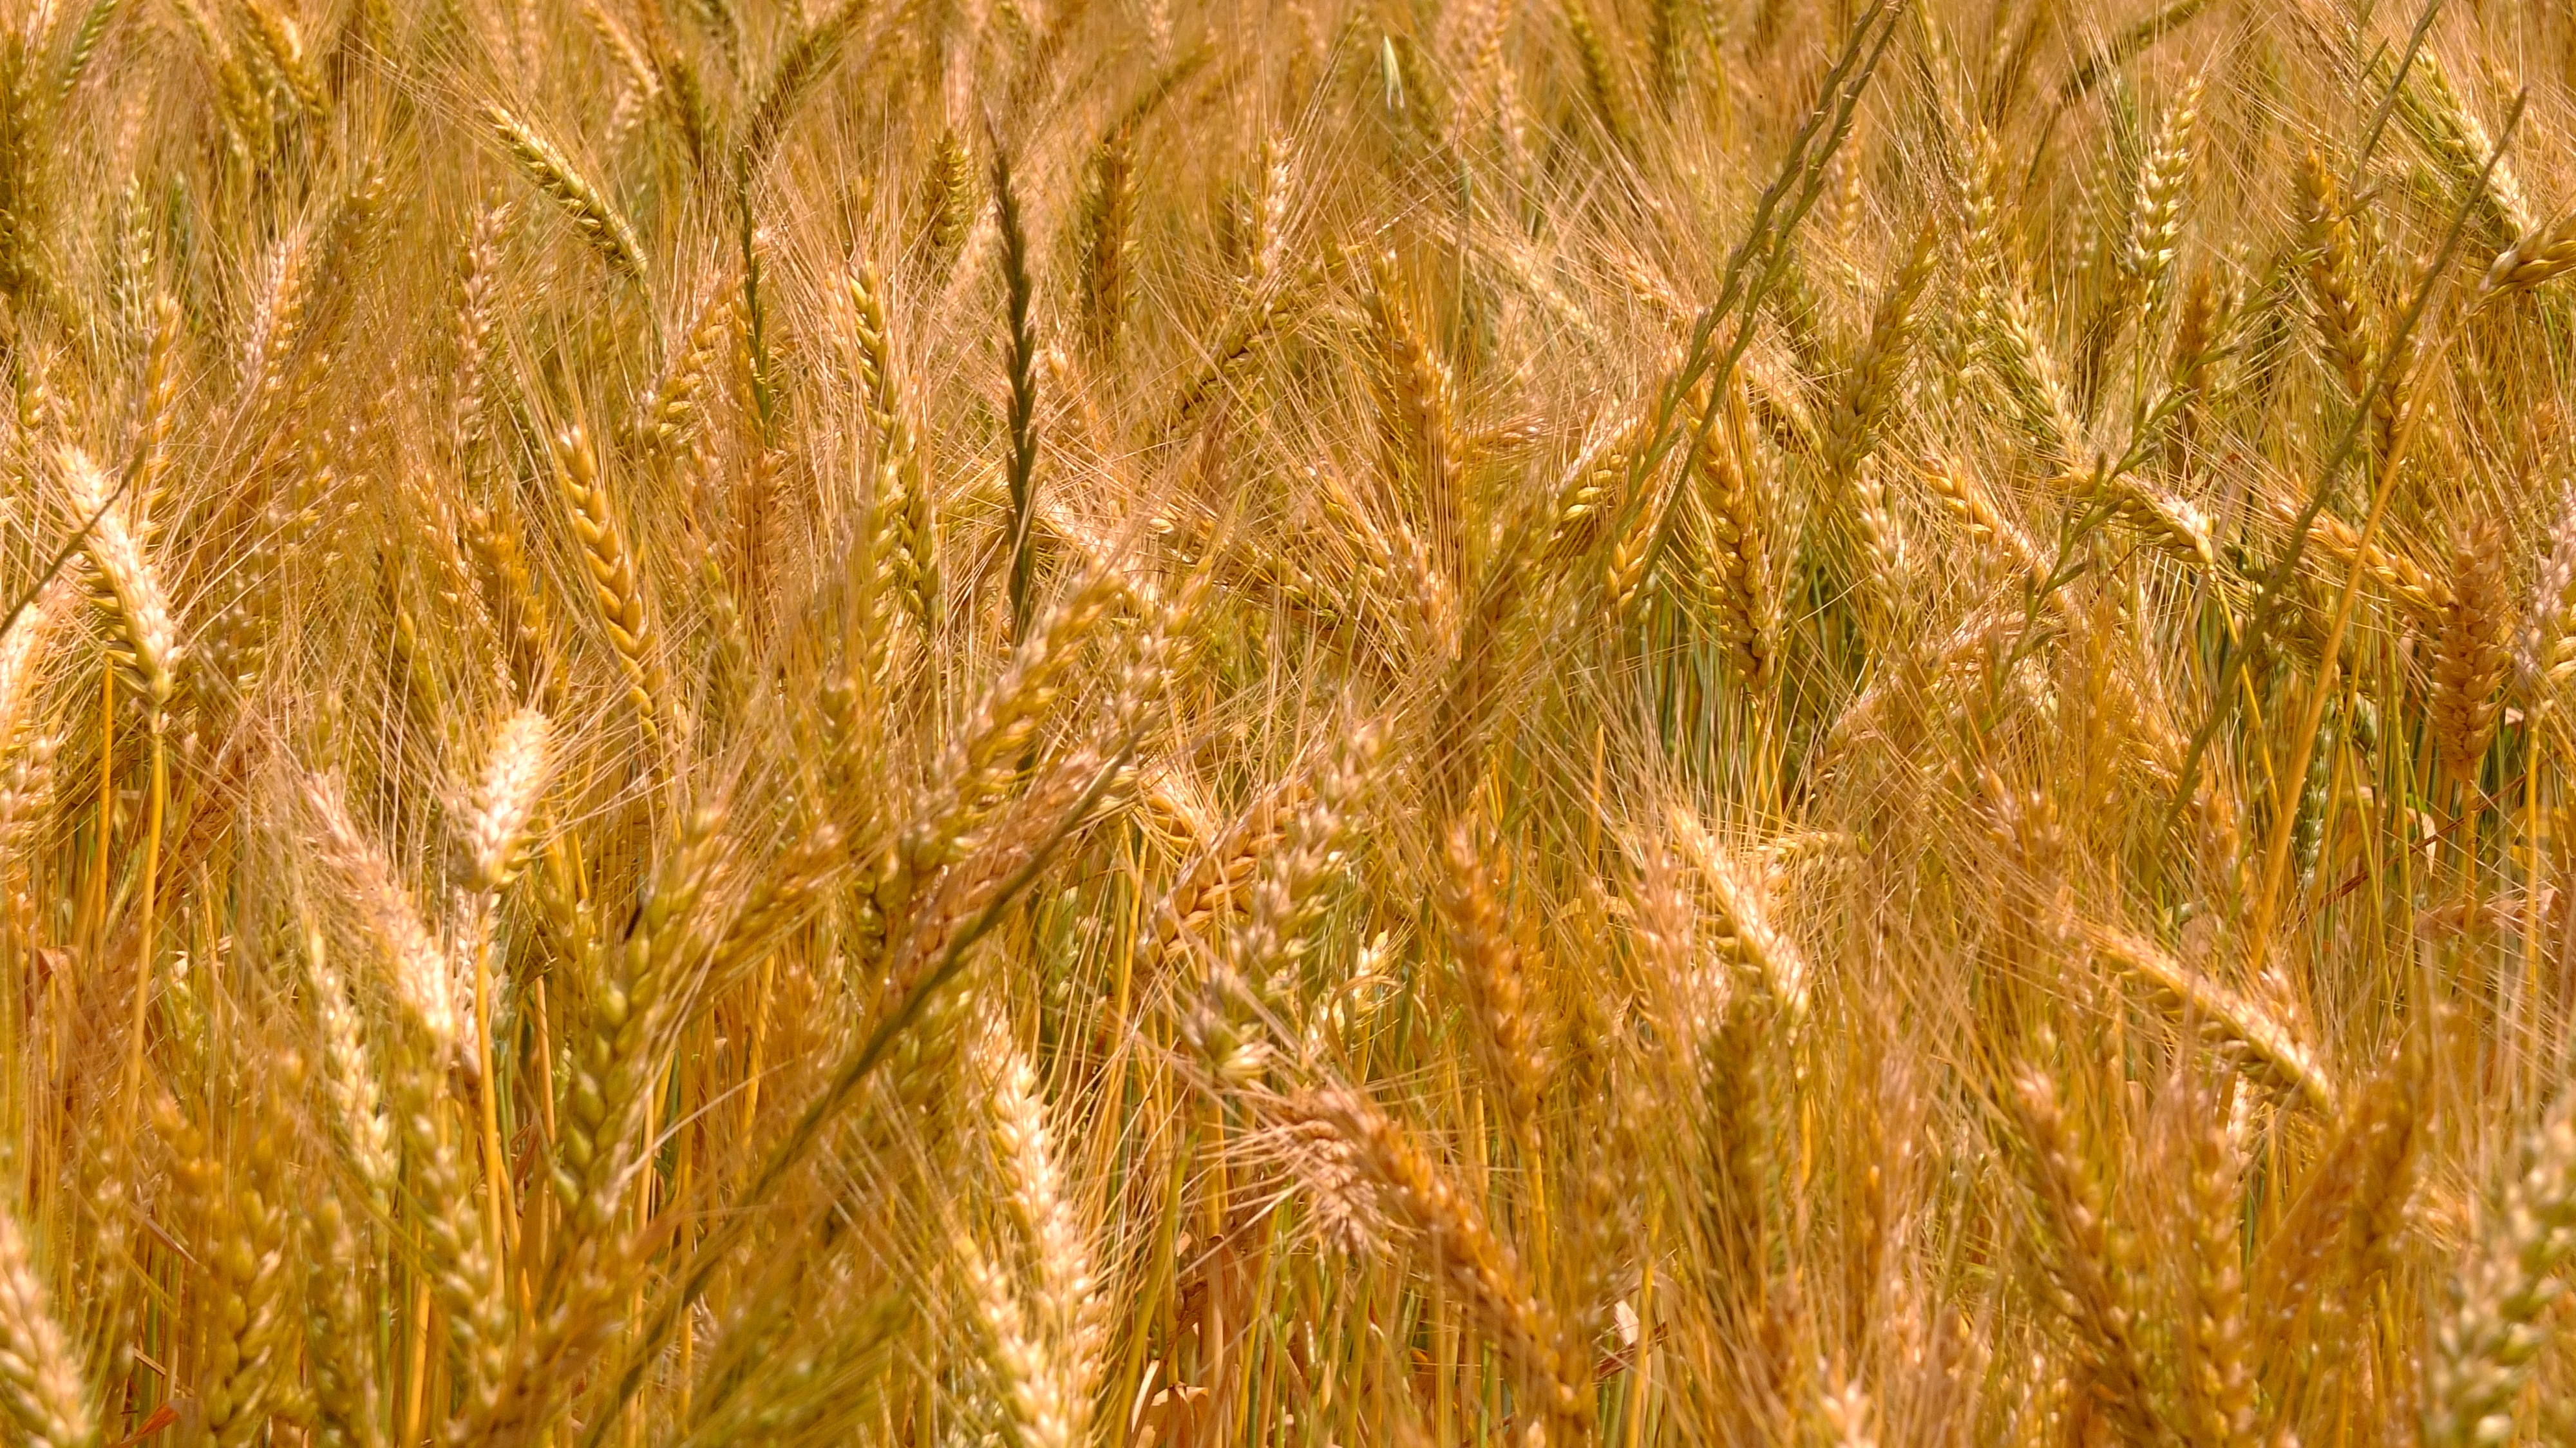
plant, field, barley, wheat, food, harvest, crop, agriculture, cereal, rye, cornfield, morocco, epi, cereals, cultures, flowering plant, commodity, emmer, triticale, wheat fields, hordeum, grass family, plant stem, land plant, food grain, einkorn wheat